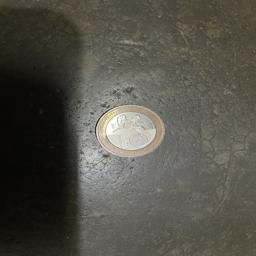
Label: 20_New_Back